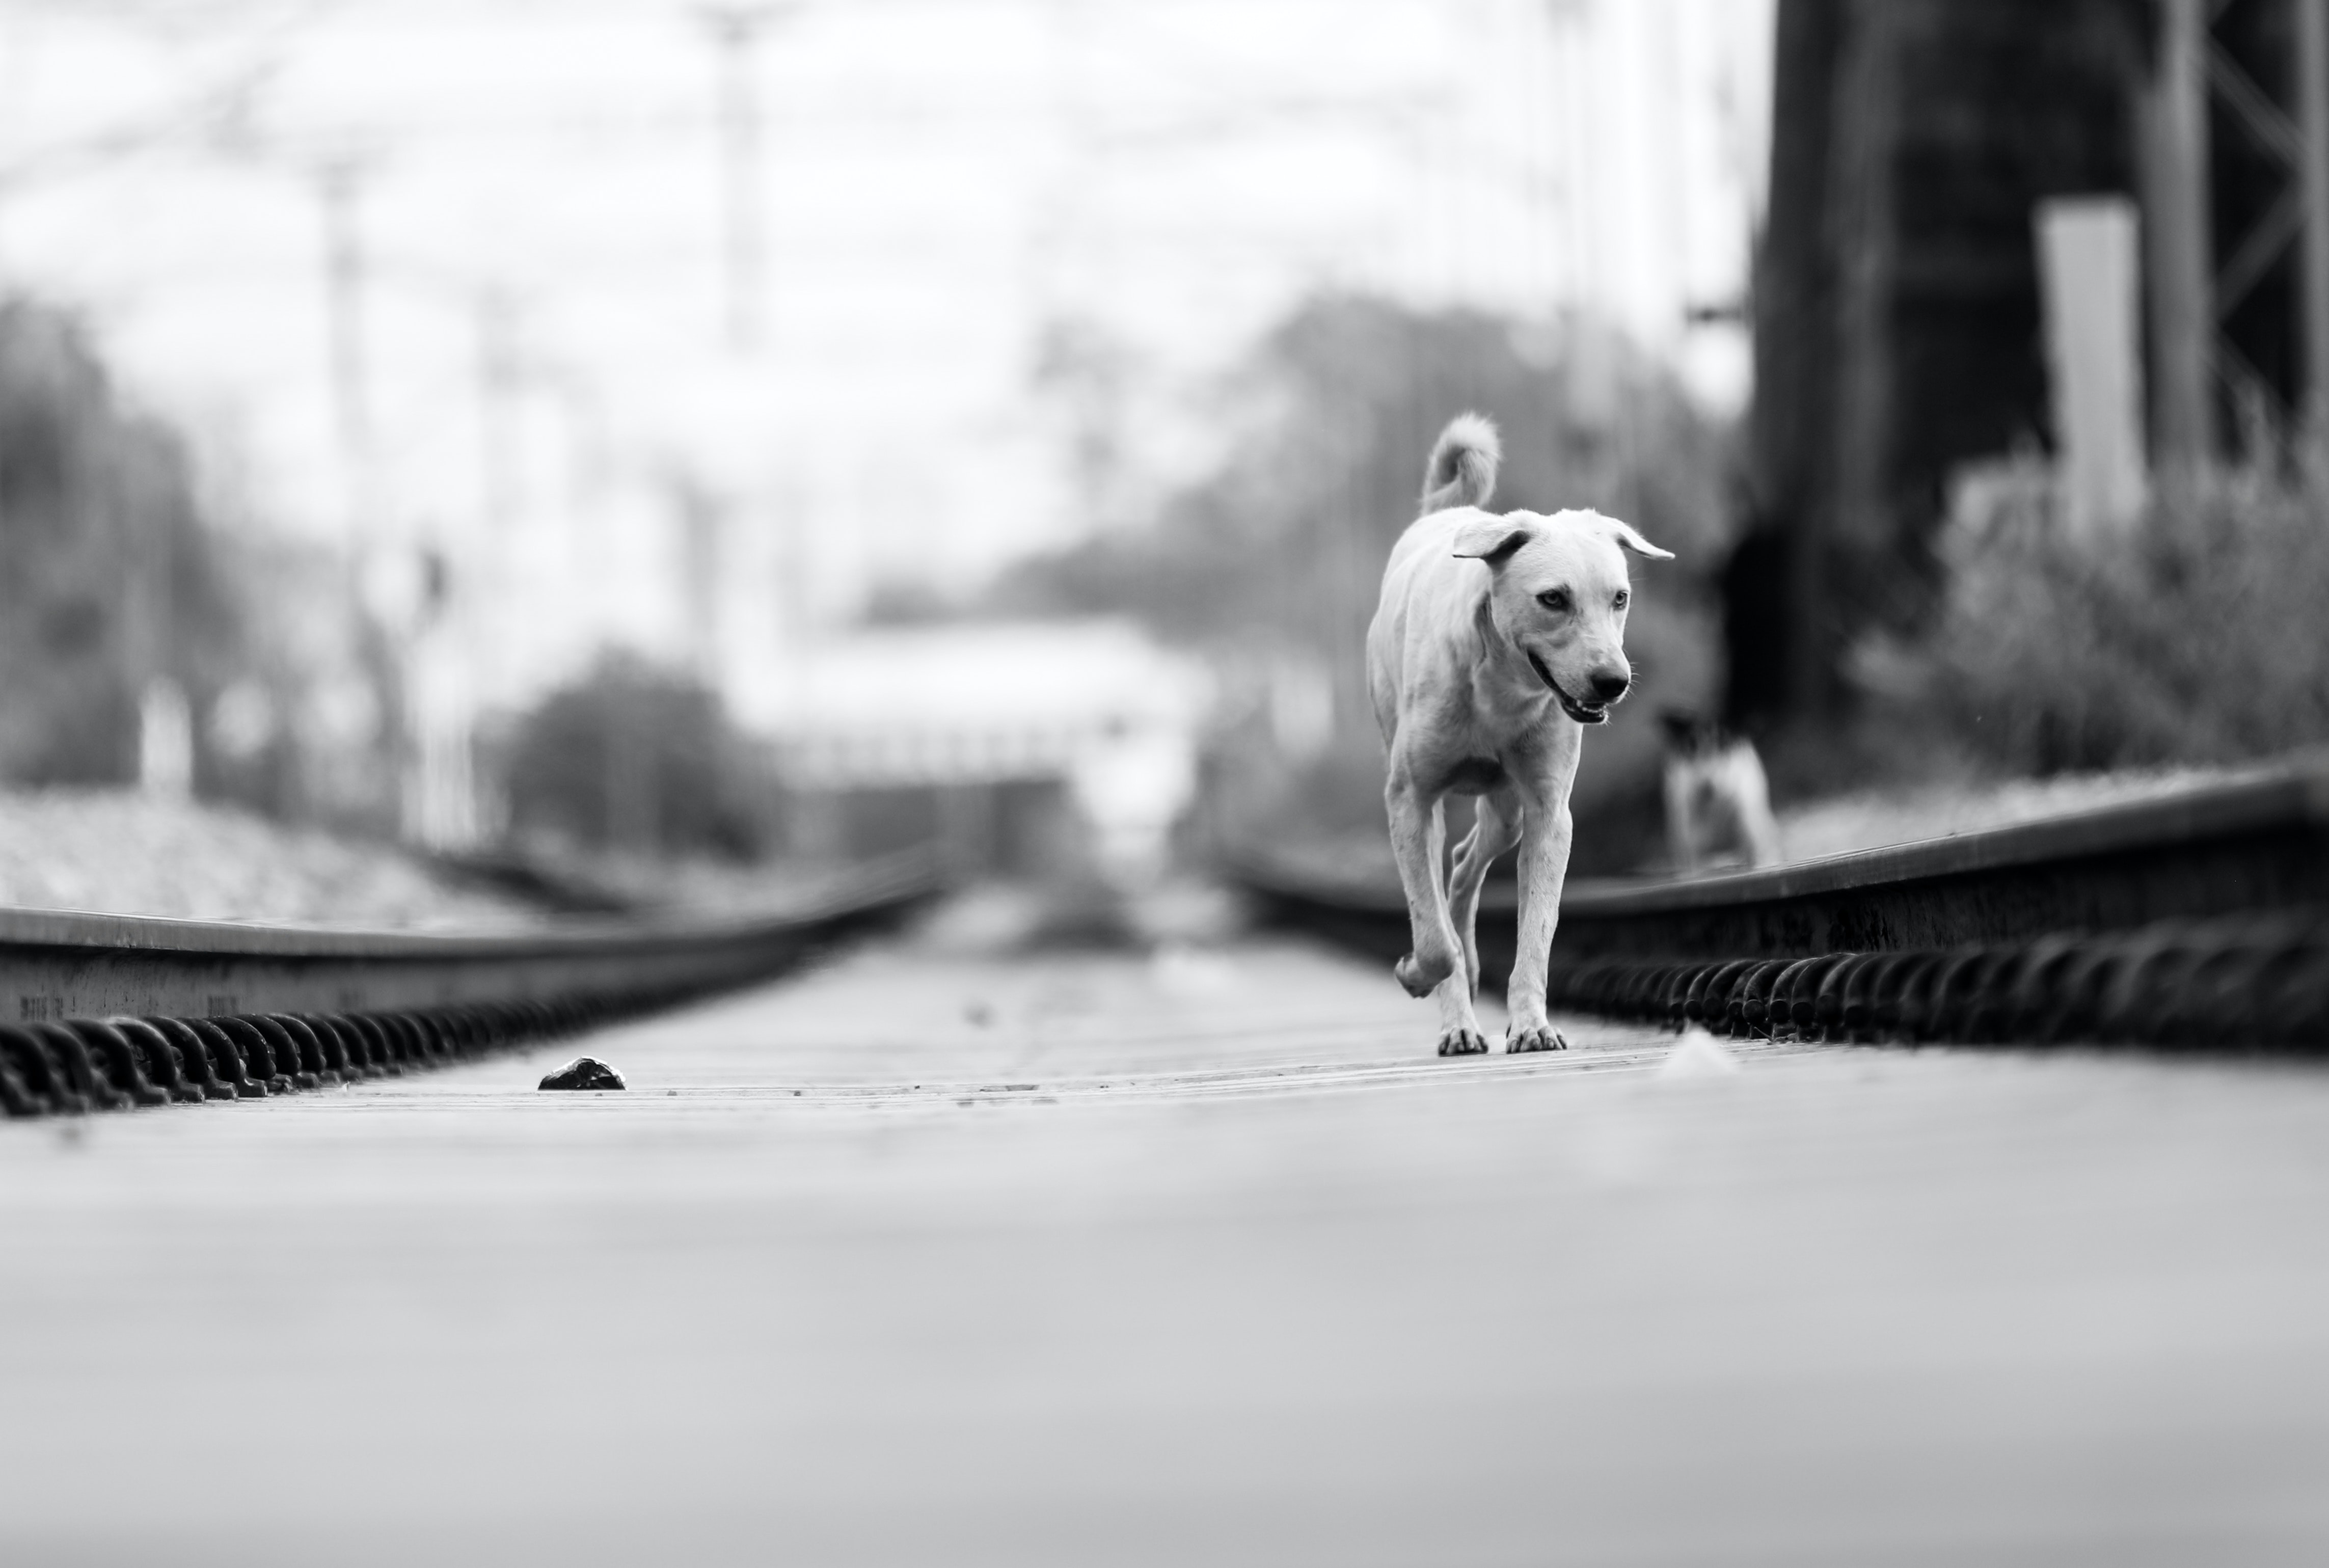
dog, dog breed, cloud, carnivore, road surface, black and white, grey, asphalt, style, sky, fawn, rolling, companion dog, collar, road, leash, tire, working animal, monochrome photography, snout, monochrome, city, sporting group, canidae, street, sidewalk, stock photography, wildlife, dog collar, windshield, shadow, tail, street dog, tree, guard dog, sitting, non sporting group, portrait photography, winter, highway, lane